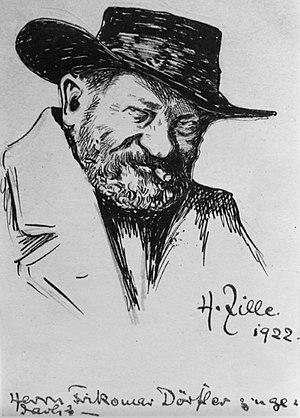
Heinrich Rudolf Zille, né le 10 janvier 1858 à Radeburg près de Dresde et mort le 9 août 1929 à Berlin, était un graphiste, lithographe, peintre, dessinateur et photographe allemand.